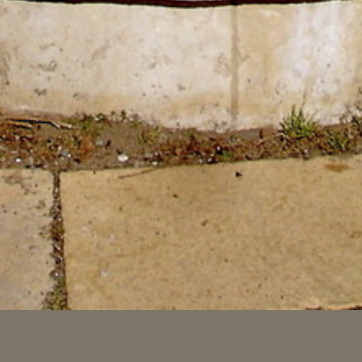
Material: stone